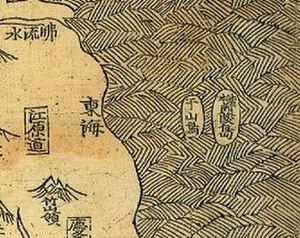
Usan-do est un nom historique d'une île de la mer de l'Est décrite dans les documents coréens, qui faisait partie de l'ancien État d'Usan-guk, mais son identité exacte est disputée.
Les rochers Liancourt, également appelés Dokdo en coréen ou Takeshima en japonais, sont un petit groupe d'îlots situé en mer du Japon, contrôlés de facto par la Corée du Sud mais revendiqués par le Japon. Faisant l'objet d'un contentieux non résolu entre les deux pays, ils sont aujourd'hui rattachés par l'administration de la Corée du Sud à l'île d'Ulleungdo, distante de 87 km, dans la région du Gyeongsang du Nord, et par le Japon à la commune d'Okinoshima, dans l'archipel Oki, distant de 157 km, dans la préfecture de Shimane. Ces îlots ont été la cible de bombardements d’entraînement de l'armée américaine qui ont causé la mort de 30 pêcheurs le 8 juin 1948.
Usan-guk, ou État d'Usan, est un ancien État coréen qui a occupé Ulleungdo（鬱陵島）et les îles adjacentes pendant la période des Trois Royaumes de Corée. Selon le Samguk sagi, il a été conquis par le général du royaume de Silla Kim Isabu en 512. Il aurait utilisé des lions ou des tigres en bois pour intimider les habitants à se rendre.